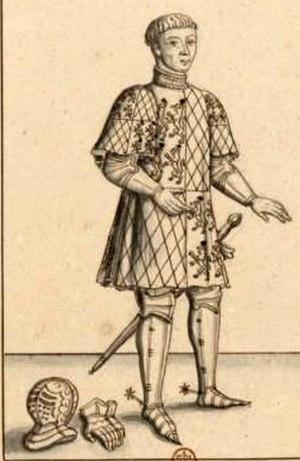
tombe de louis de beauvau_relevée pour Gaignières, conservé à la BNF.
Louis Iᵉʳ de Beauvau, seigneur de Beauvau, de Sermaise en Anjou et de La Roche-sur-Yon, de Chateaurenard, était le premier fils de Pierre de Beauvau, et de Jeanne de Craon, fille de Pierre de Craon-La Ferté-Bernard. Fidèle serviteur de la Maison d'Anjou-Valois et ami intime du roi René Iᵉʳ d'Anjou.